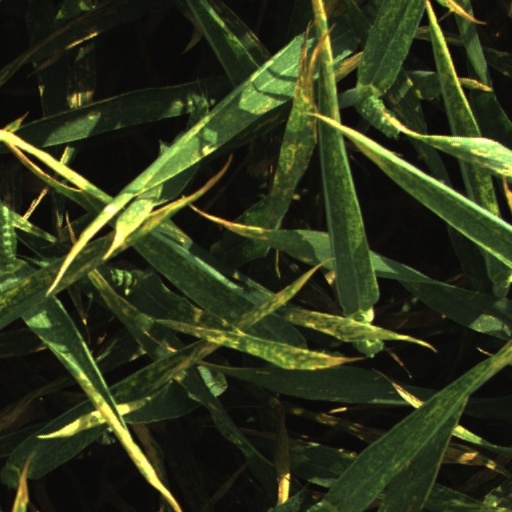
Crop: wheat